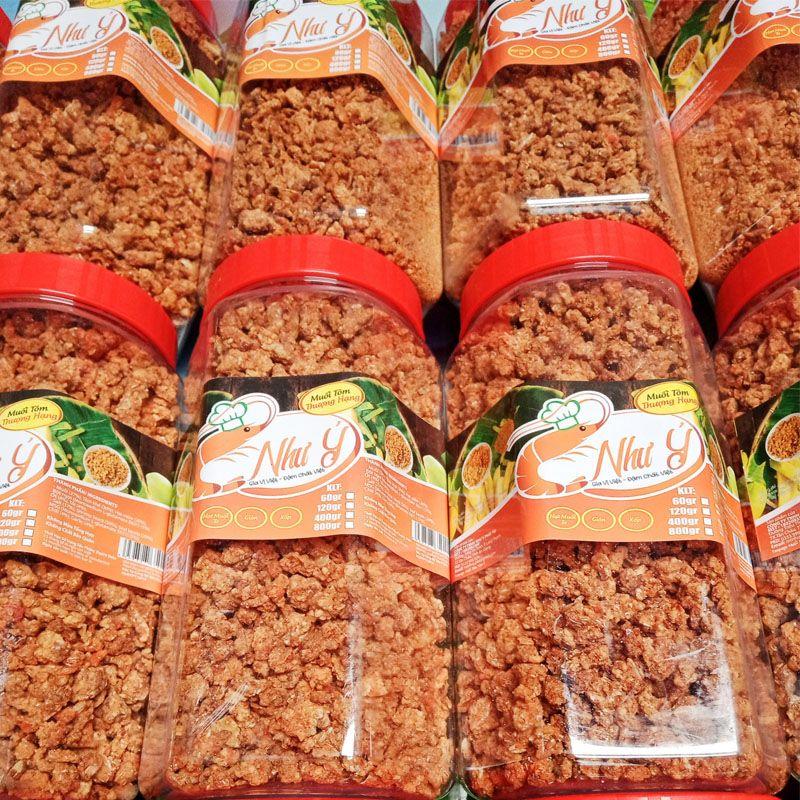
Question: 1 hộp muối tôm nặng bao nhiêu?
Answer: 800 gr